Taxi at Midnight

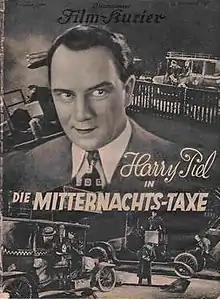

Taxi at Midnight (German: Die Mitternachtstaxe) is a 1929 German silent thriller film directed by Harry Piel and starring Piel, Betty Bird and Philipp Manning. It was shot at the Staaken and Grunewald Studios in Berlin. The film's art direction was by Fritz Maurischat and Max Knaake.